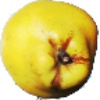
Label: quince